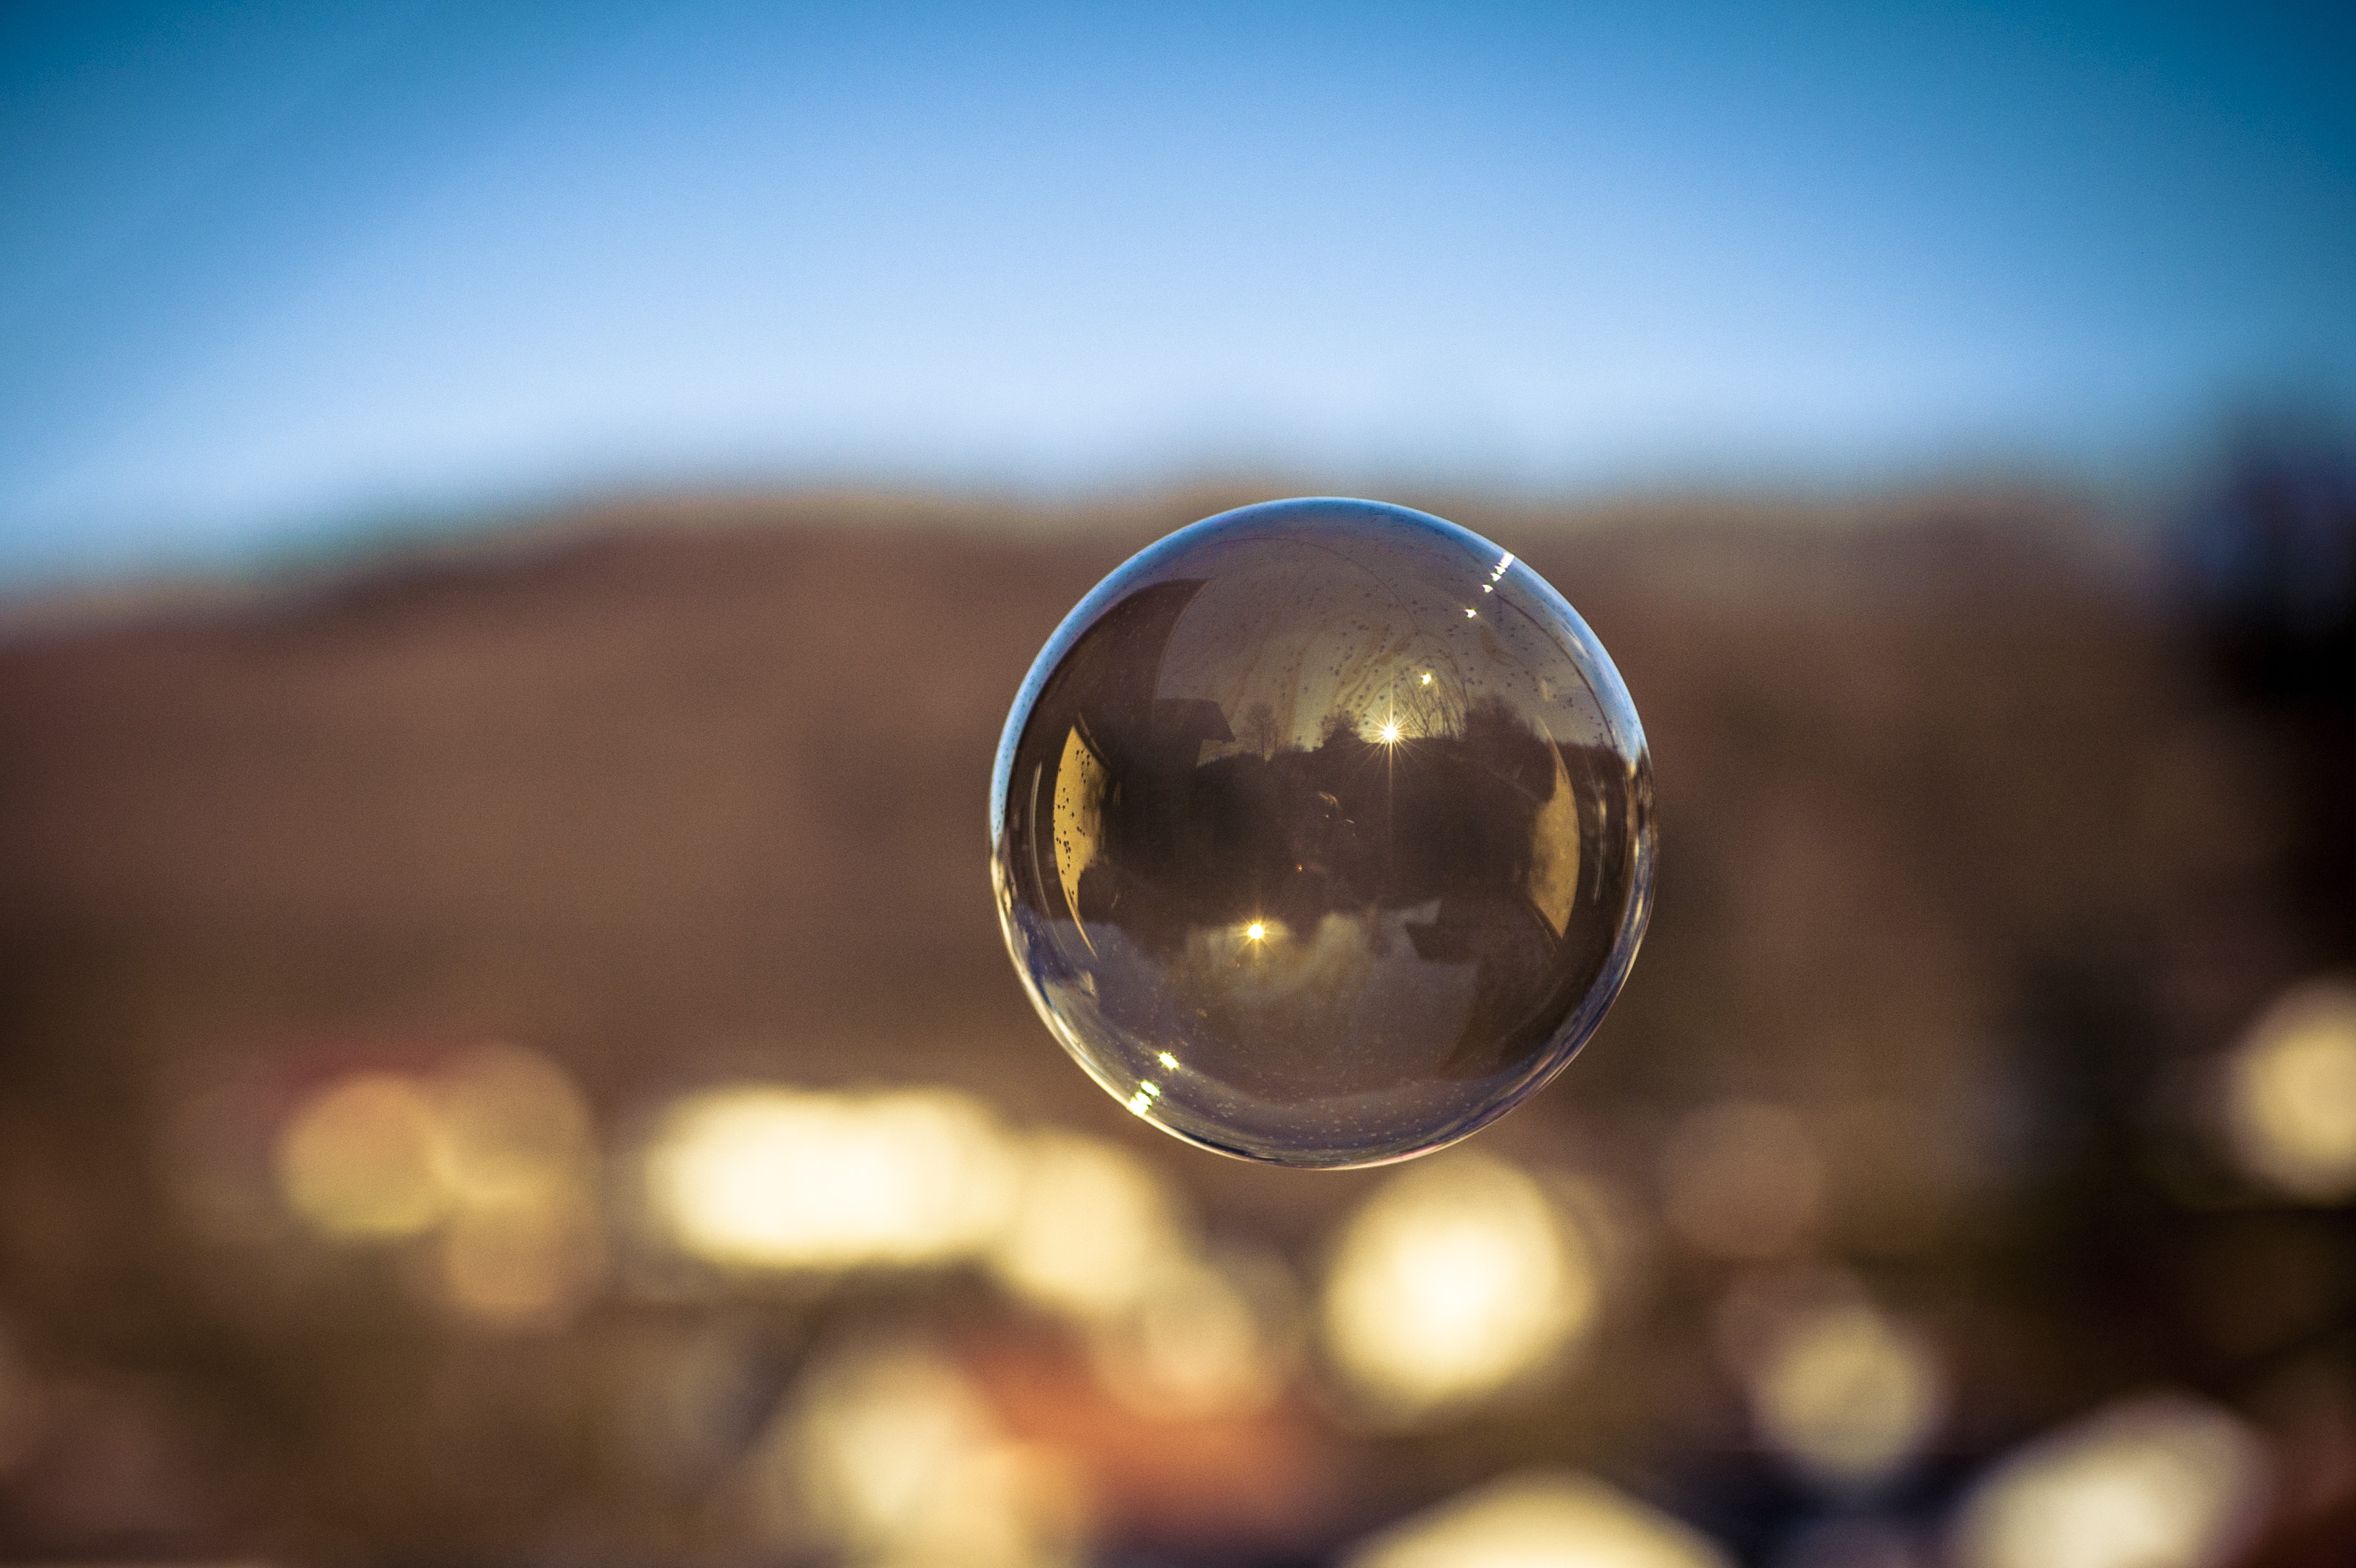
water, drop, light, night, photography, sunlight, air, fly, summer, reflection, blue, float, colorful, leisure, lighting, circle, surface, close up, sunny, move, sphere, beautiful, fantasy, blow, soap bubble, shape, transient, macro photography, airy, slightly, ease, dynamics, sensitive, weightless, soapy water, atmosphere of earth, computer wallpaper, liquid bubble, bubble ring